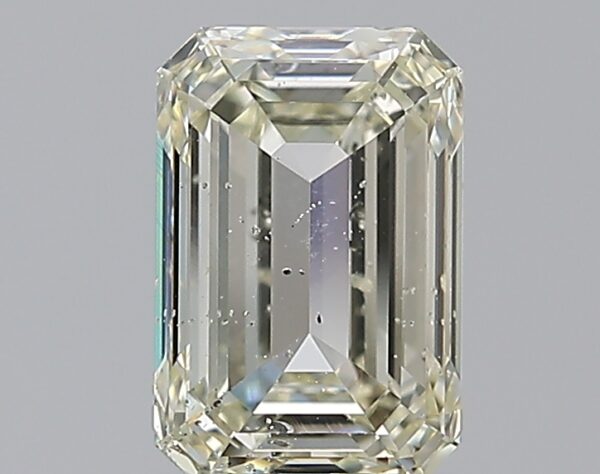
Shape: emerald
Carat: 1.7
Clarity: SI2
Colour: L
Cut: EX
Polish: EX
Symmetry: EX
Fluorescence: ST
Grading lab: GIA
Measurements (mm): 8.07 x 5.37 x 3.62